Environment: real
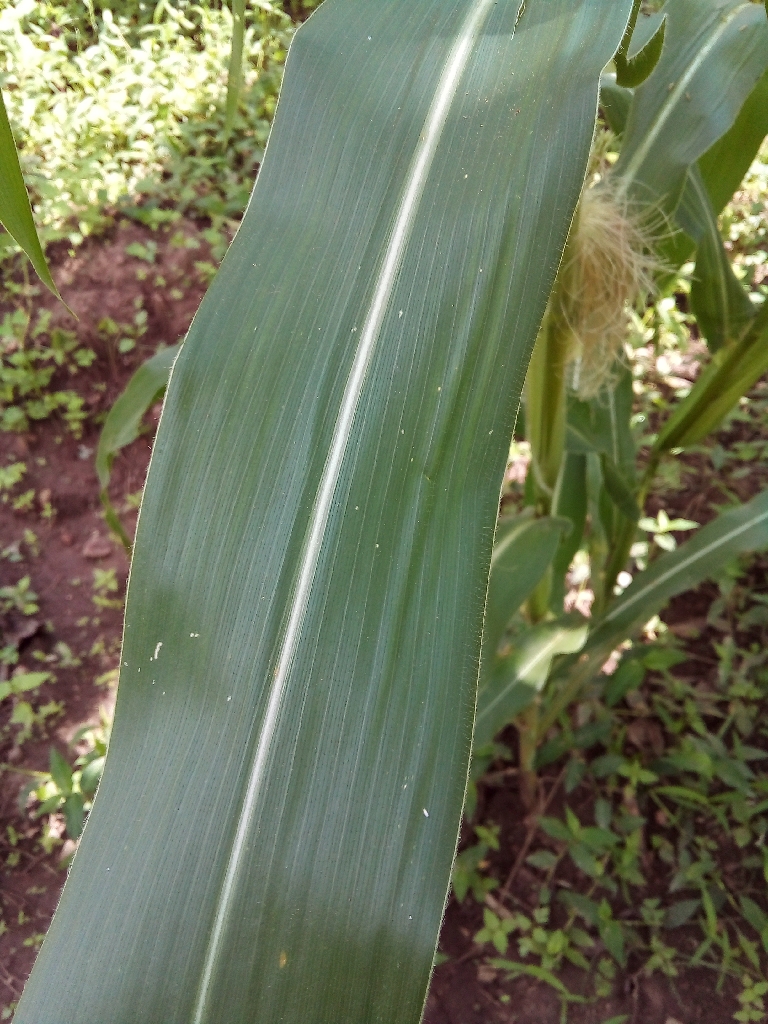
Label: healthy